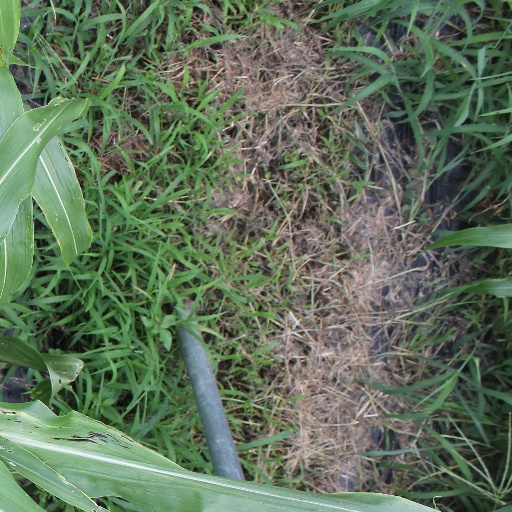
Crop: sorghum